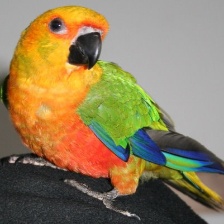
Species: JANDAYA PARAKEET
Scientific name: ARATINGA JANDAYA